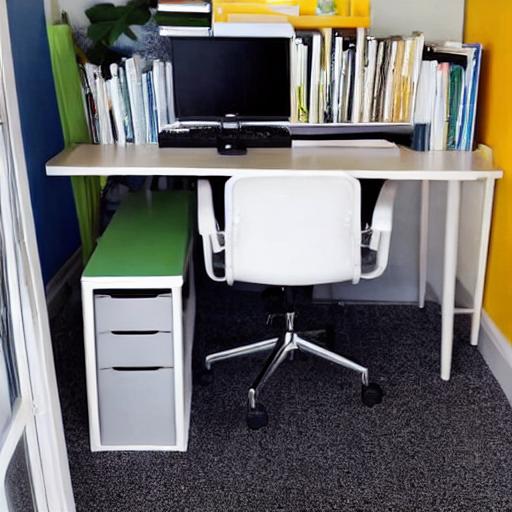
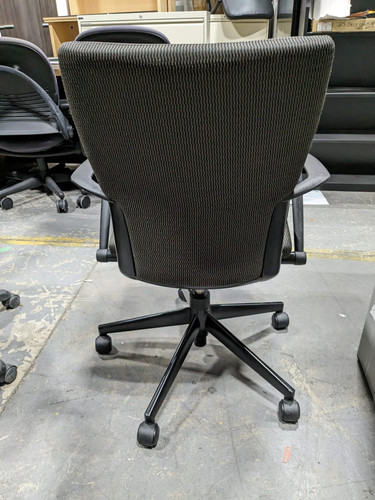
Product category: items_chair
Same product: no